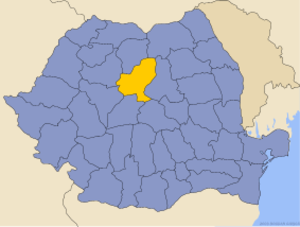
Mureș (distrikt)
Administrative map of Rumænien  with Mureș highlighted
Mureș er et distrikt i Transsylvanien i Rumænien med 580.851 indbyggere. Hovedstad er byen Târgu Mureş.